Algoma Compass

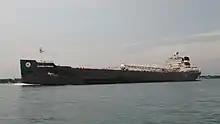
Traveling north along the Detroit River near Grosse Ile

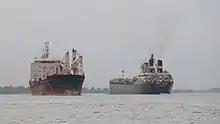
Passing "Rosaire A. Desgagnés" in the Detroit River

She was laid up in Toledo, Ohio in 2012–2014 and in Huron, Ohio in 2015. In late 2017 she was sold to the Algoma Central Corp., registered in St. Catharines, Ontario and renamed "Algoma Compass" in 2018. She returned to service in May 2018 after being laid up for nearly two-and-a-half years. In Algoma service, the ship primarily services the road salt and construction material markets.